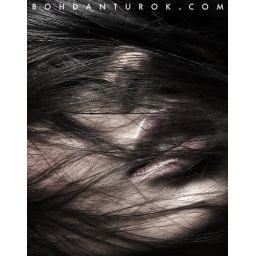
water over rocks